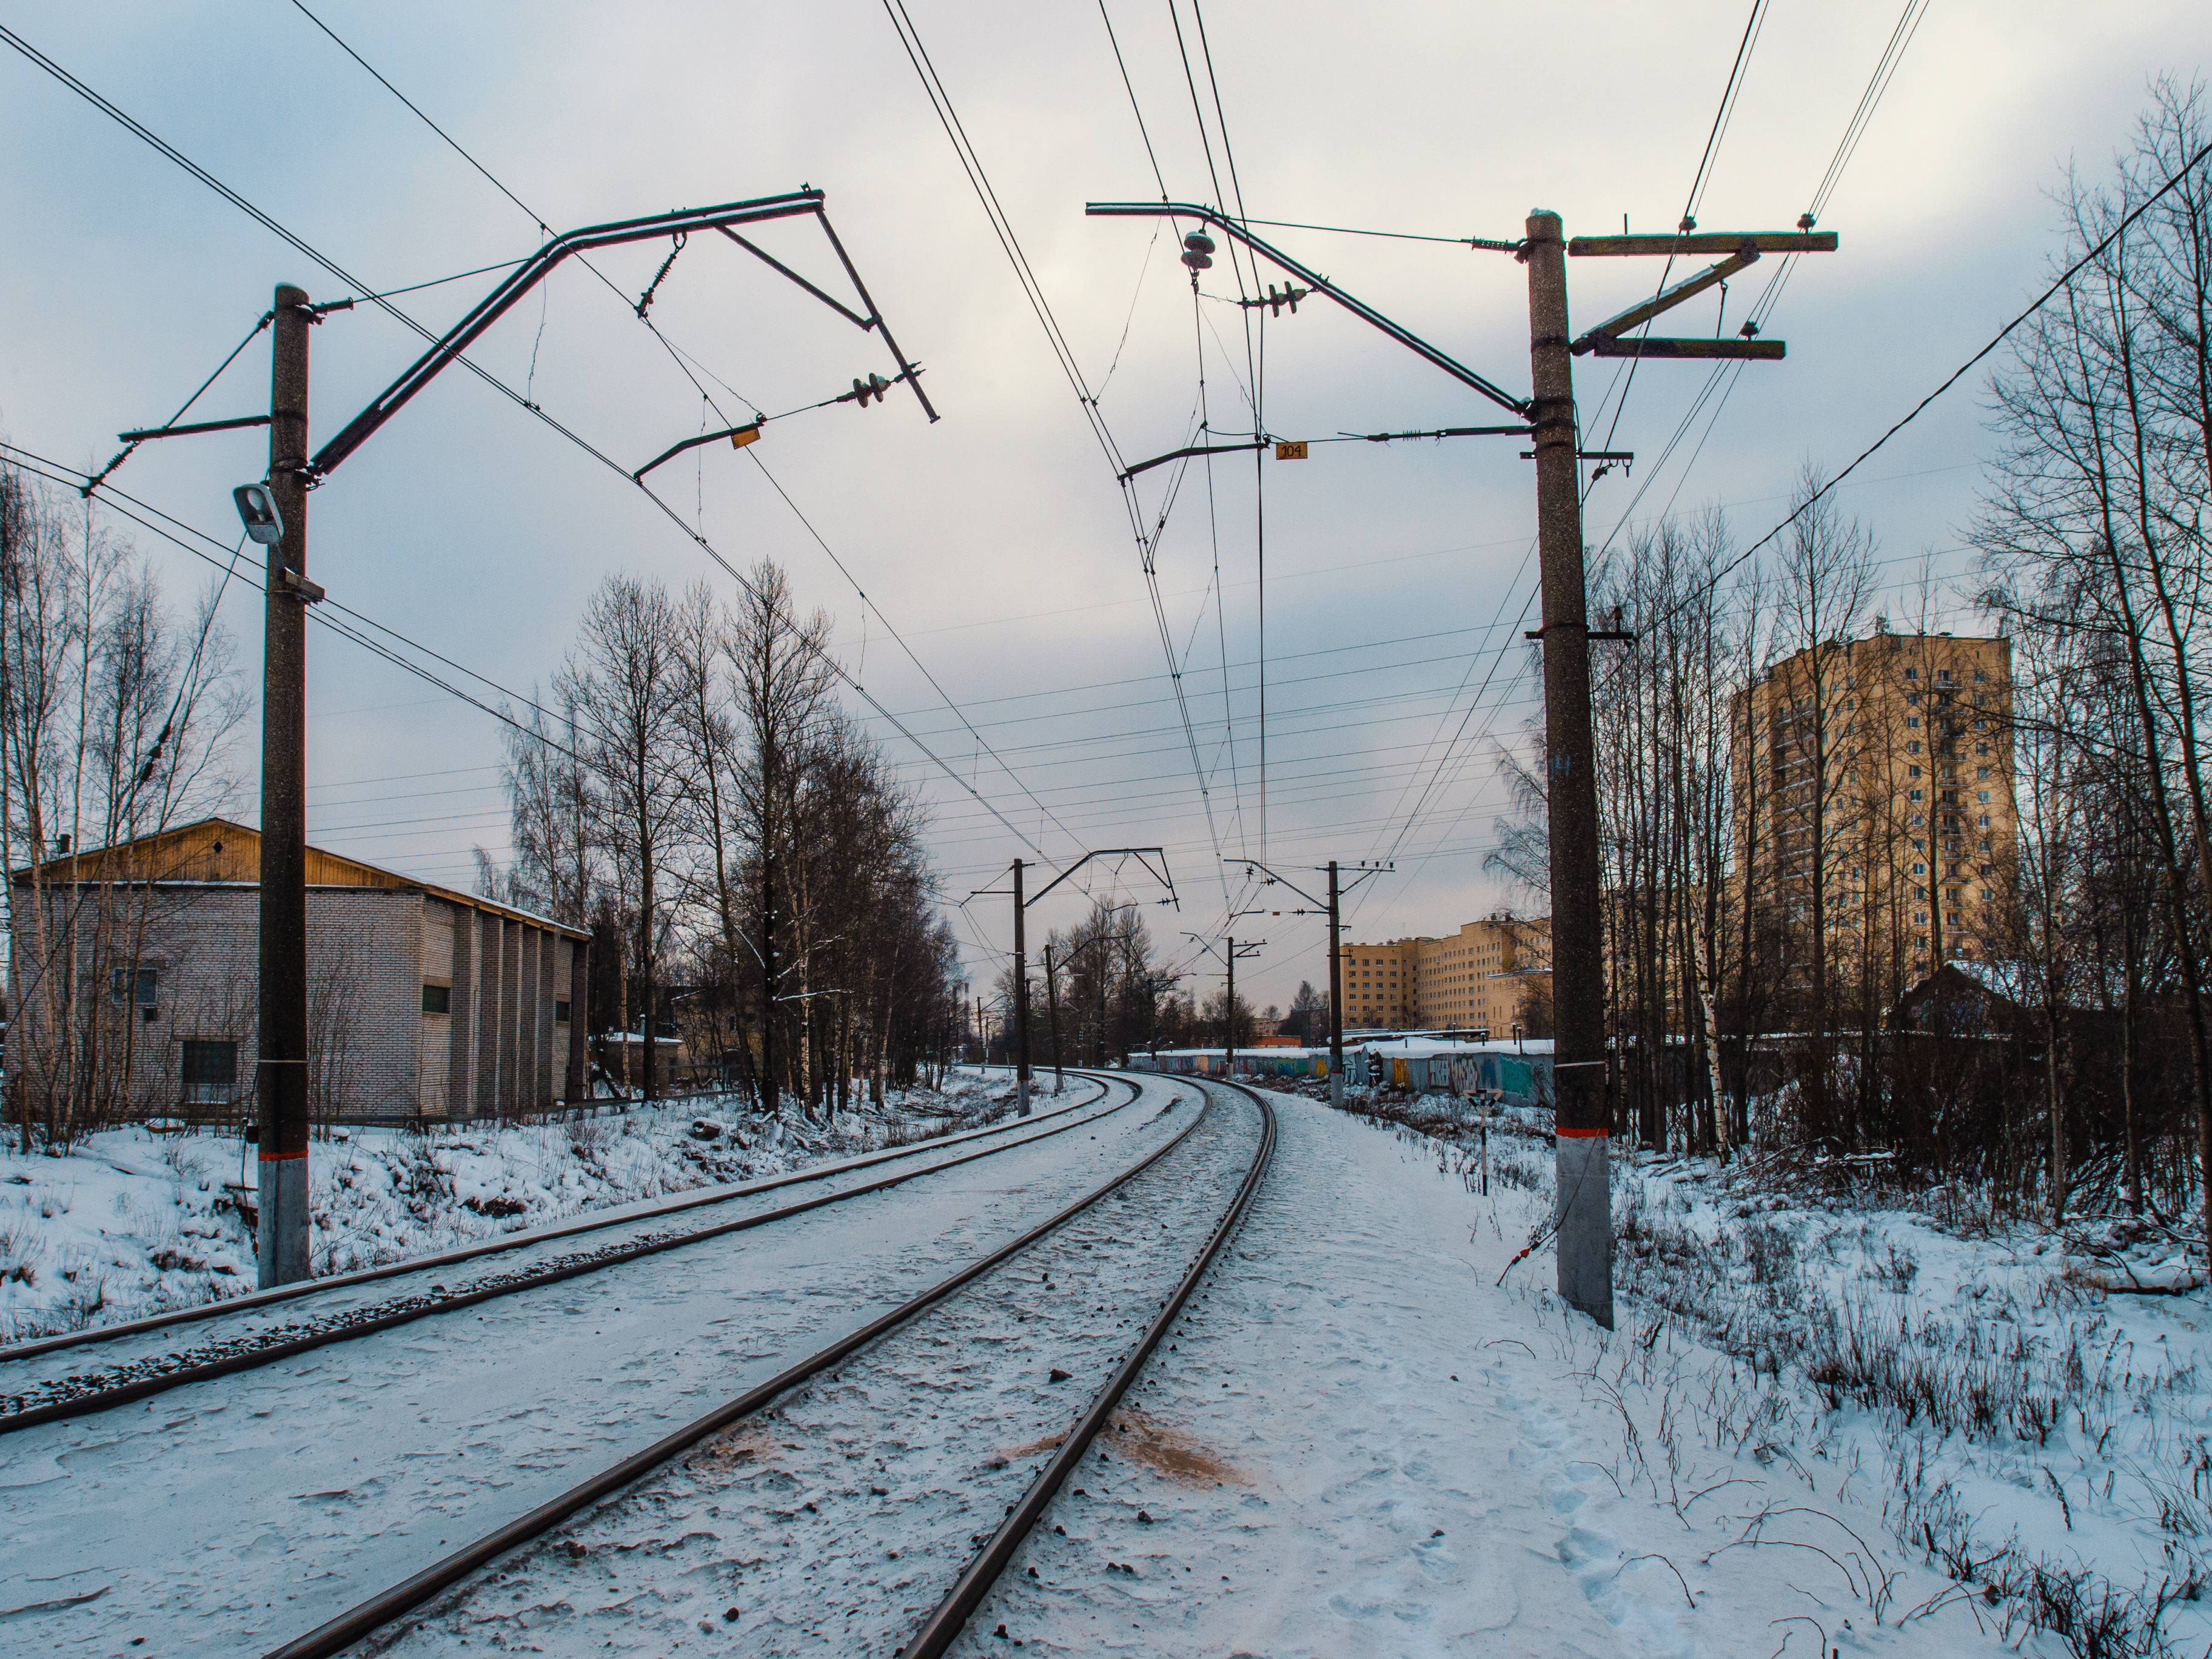
images, sky, cloud, plant, snow, street light, infrastructure, nature, track, tree, electricity, branch, lighting, overhead power line, line, thoroughfare, rolling, railway, twig, road, residential area, morning, parallel, natural landscape, electrical supply, slope, road surface, public utility, transmission tower, wire, landscape, winter, street, freezing, suburb, metal, nonbuilding structure, town, lane, city, siding, grass, pole, precipitation, transport, public transport, symmetry, tower, electrical network, electrical wiring